Emlen Physick Estate

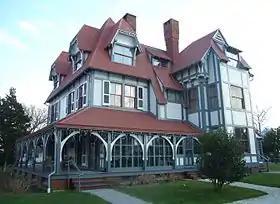
Emlen Physick Mansion

The Emlen Physick Estate is a Victorian house museum in Cape May, New Jersey. The estate is located at 1048 Washington Street.